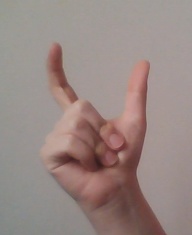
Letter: nun